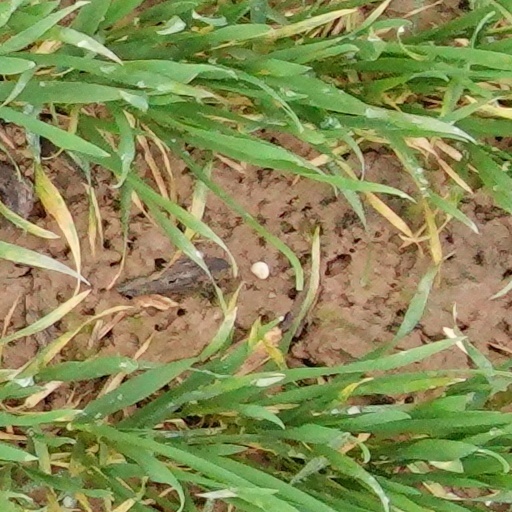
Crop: wheat